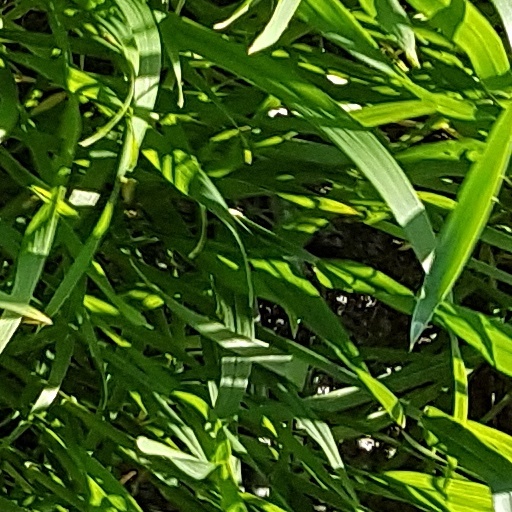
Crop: wheat